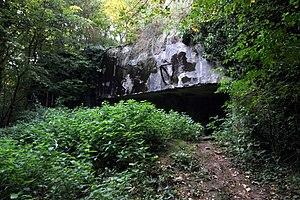
L'entrée de hommes de l'ouvrage de Bréhian
L'ouvrage de Bréhain est un ouvrage fortifié de la ligne Maginot, situé sur la commune de Bréhain-la-Ville, dans le département de Meurthe-et-Moselle.